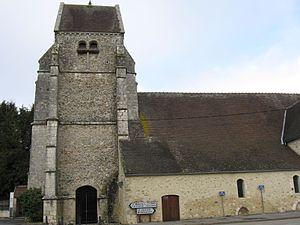
Église Saint-Pierre-Saint-Paul de Meilleray (département de la Seine-et-Marne, région Île-de-France).
Meilleray est une commune française située dans le département de Seine-et-Marne en région Île-de-France.